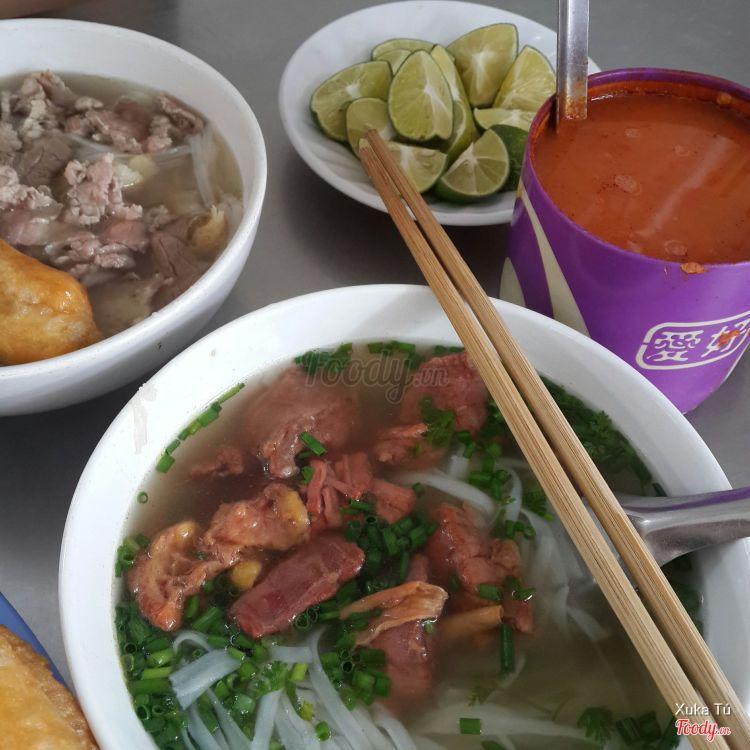
có hai bát phở và một đĩa chanh xuất hiện ở trên bàn